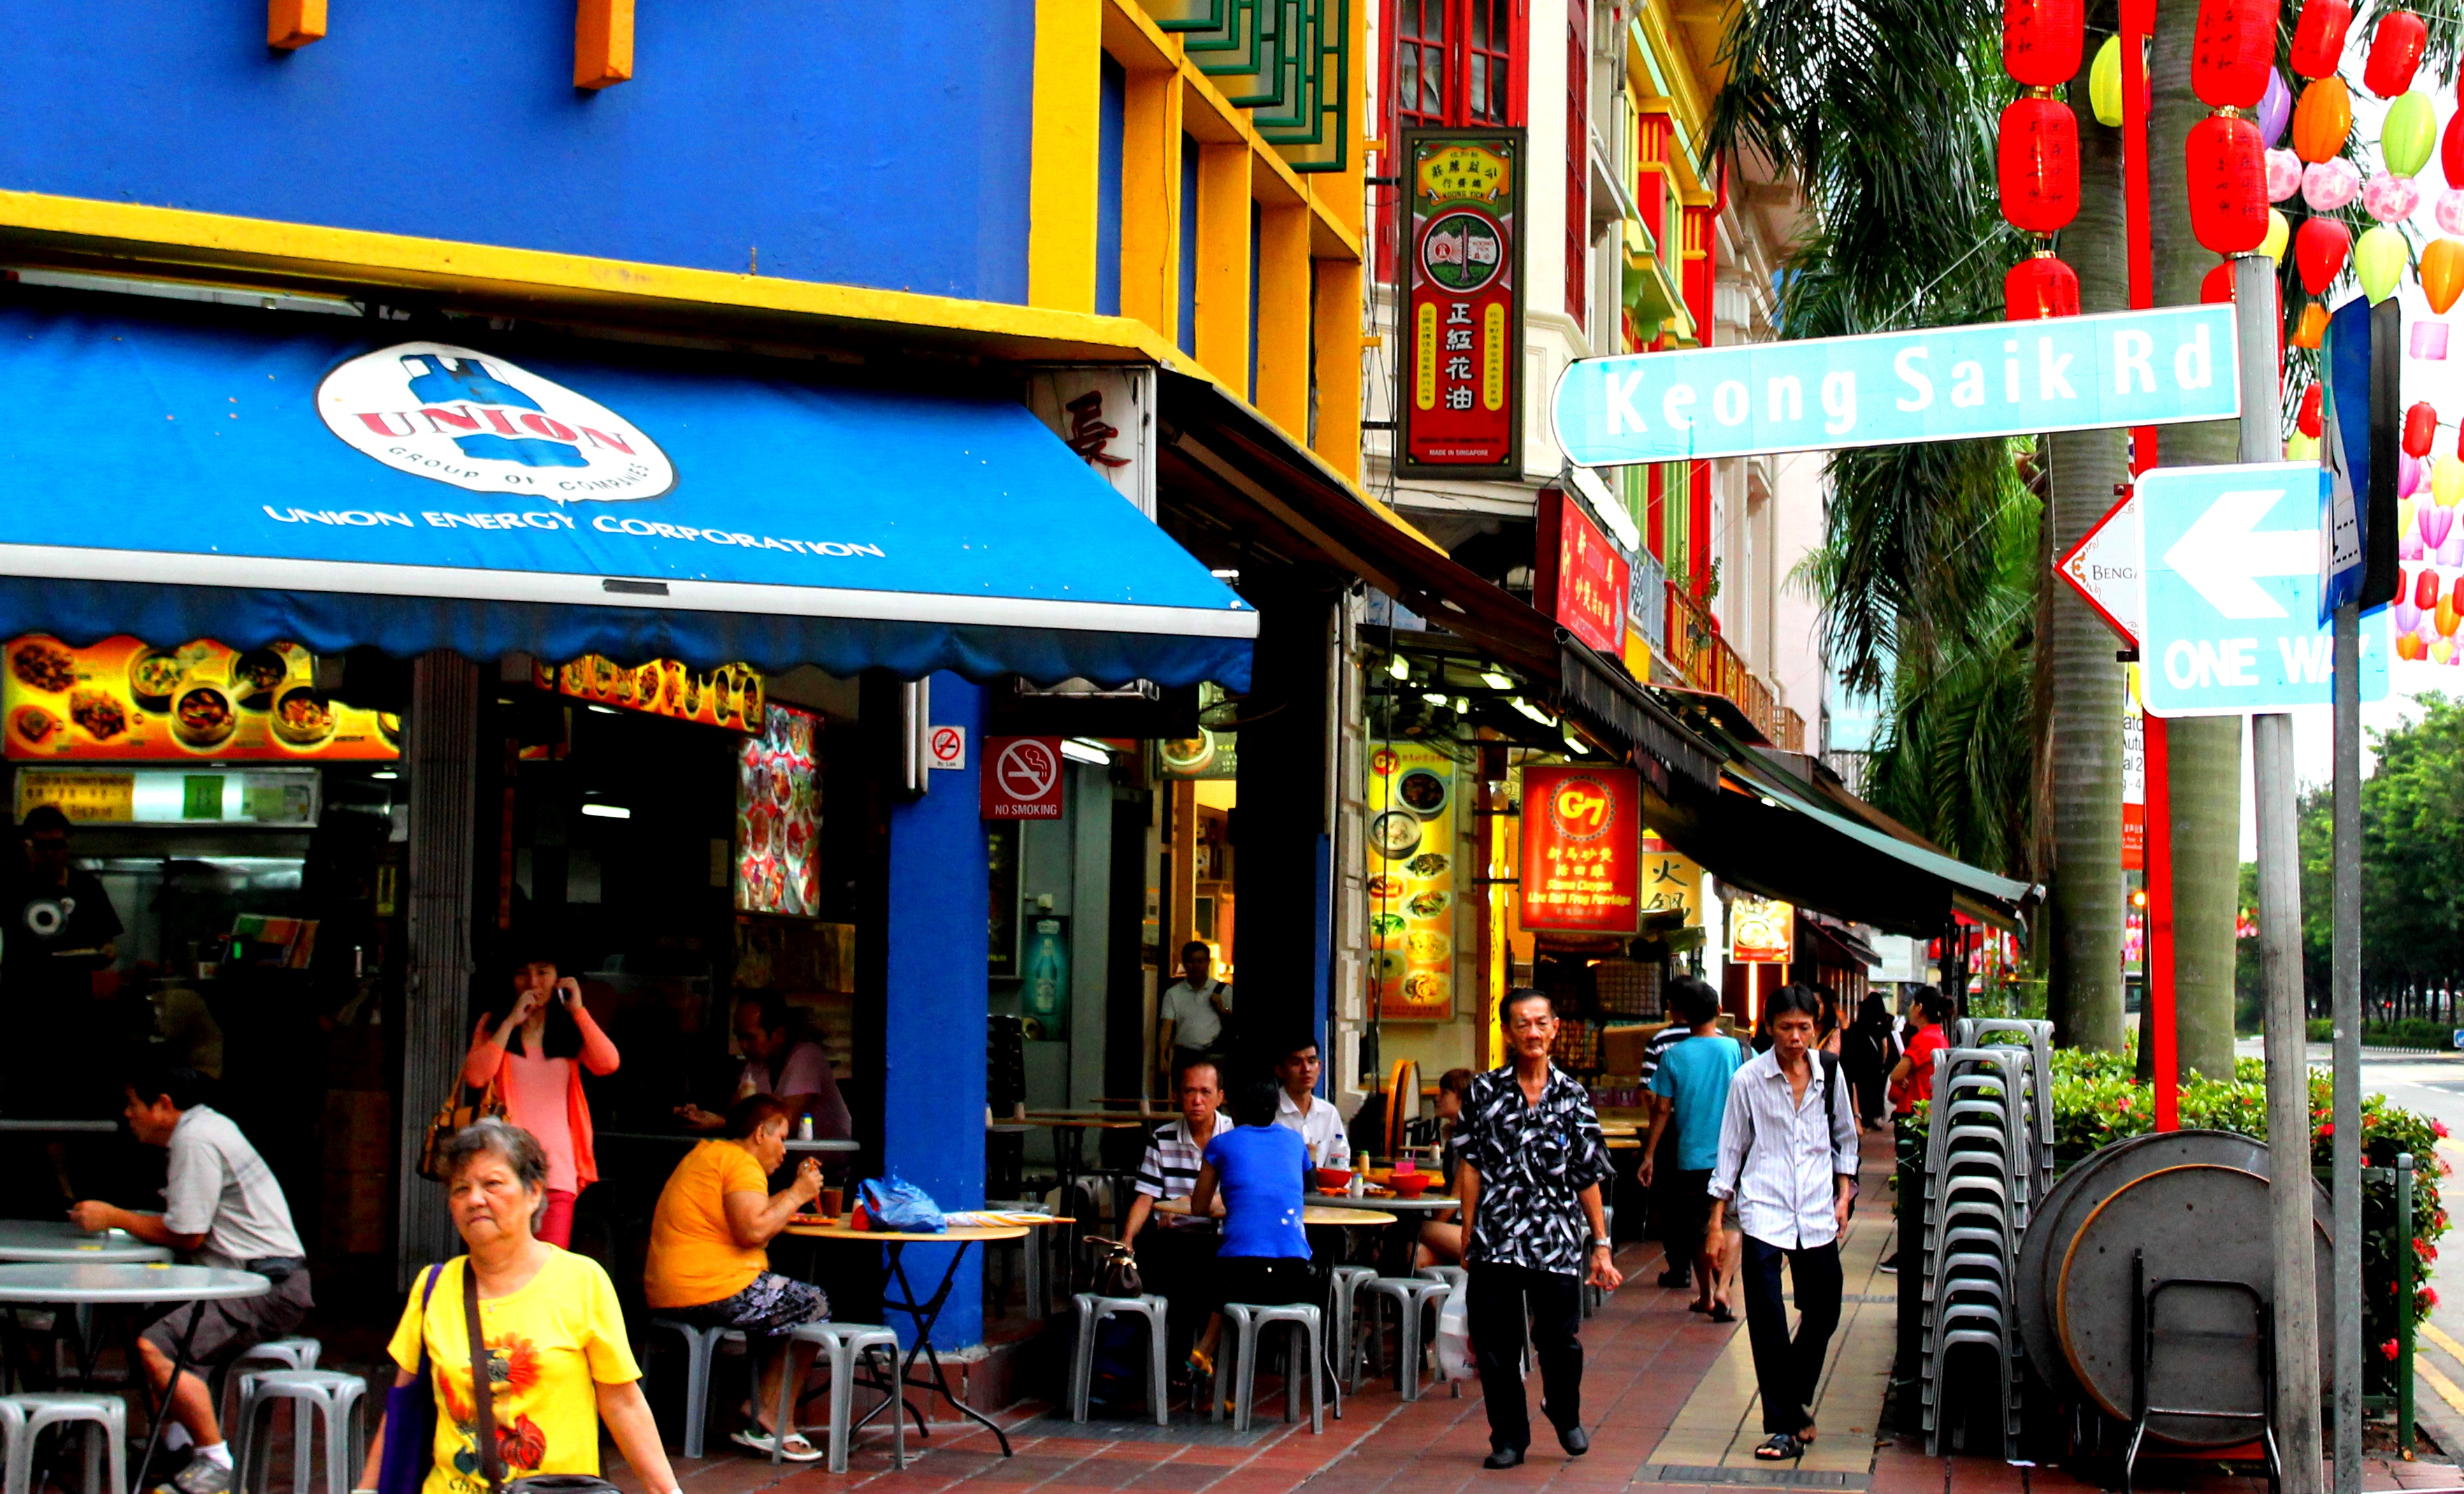
pedestrian, light, road, street, field, restaurant, city, bar, canon, asia, contrast, market, shopping, public space, flickr, colour, eos, facebook, singapore, vividstriking, anawesomeshot, dazzlingshot, leshaines, human settlement